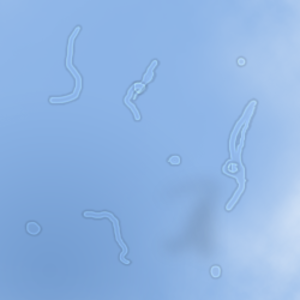
Les myodésopsies sont des opacités de tailles, de formes et de consistances diverses présentes dans l'humeur vitrée de l’œil. Normalement transparent, le corps vitré change d'état avec l'âge et subit des transformations dégénératives, ce qui conduit à la formation de petites fibrilles, qui s'agglomèrent les unes aux autres et qui flottent dans le vitré en se déplaçant selon l'action conjuguée des mouvements oculaires, de la gravité et de l'inertie de celui-ci. Les myiodésopsies sont visibles à cause de l'ombre qu'elles projettent sur la rétine, ayant un indice de réfraction différent de celui du corps vitré. Plus ou moins translucides, elles peuvent prendre l'apparence de taches, de filaments, d'anneaux ou de points.